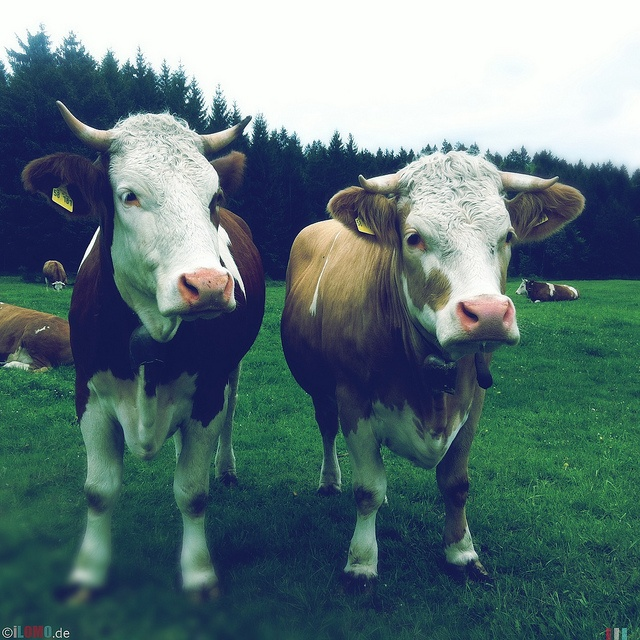
Cattle standing in grassy field with more lying on ground in background.
Two small cows standing together next to each other in a large field.
There are two cows  are standing up on the grass.
Two brown and white cattle standing in a pasture.
Two white and brown cows on a green pasture.